West Midtown

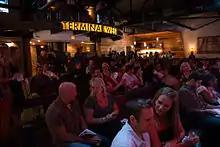
A show at Terminal West

Once a largely abandoned industrial area, West Midtown has seen large amounts of gentrification and infill, with an eclectic mix of new lofts, restaurants, shops, art galleries, salons and professional firms. The loft-style industrial feel of the neighborhood has been retained, as most of the new developments are restorations of once-neglected factories or warehouses that date back to the 1880s. West Midtown has become a popular location for the offices of high-tech companies seeking the open floor plans and loft office space, including the Atlanta offices of Facebook, located at Brickworks.